Kannenbäckerland

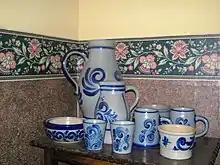
Saltglazed stoneware from the Kannenbäckerland with typical regional decoration

The Kannenbäckerland ('potters' land') is a cultural landscape in central Germany, which extends from Wirges in the Westerwald hills to Bendorf and Vallendar in the Middle Rhine valley. The Kannenbäckerland owes its name to the fact that, in this region, the largest clay deposit in Europe was found and, since the 16th century, has been used to make the well-known grey and blue Westerwald Pottery.